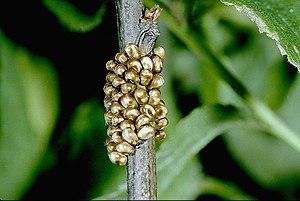
Le Petit paon de nuit est une espèce de lépidoptères de la famille des Saturniidae, de la sous-famille des Saturniinae et du genre Saturnia.